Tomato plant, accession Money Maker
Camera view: bottom (45 deg); turntable rotation: 150 degrees
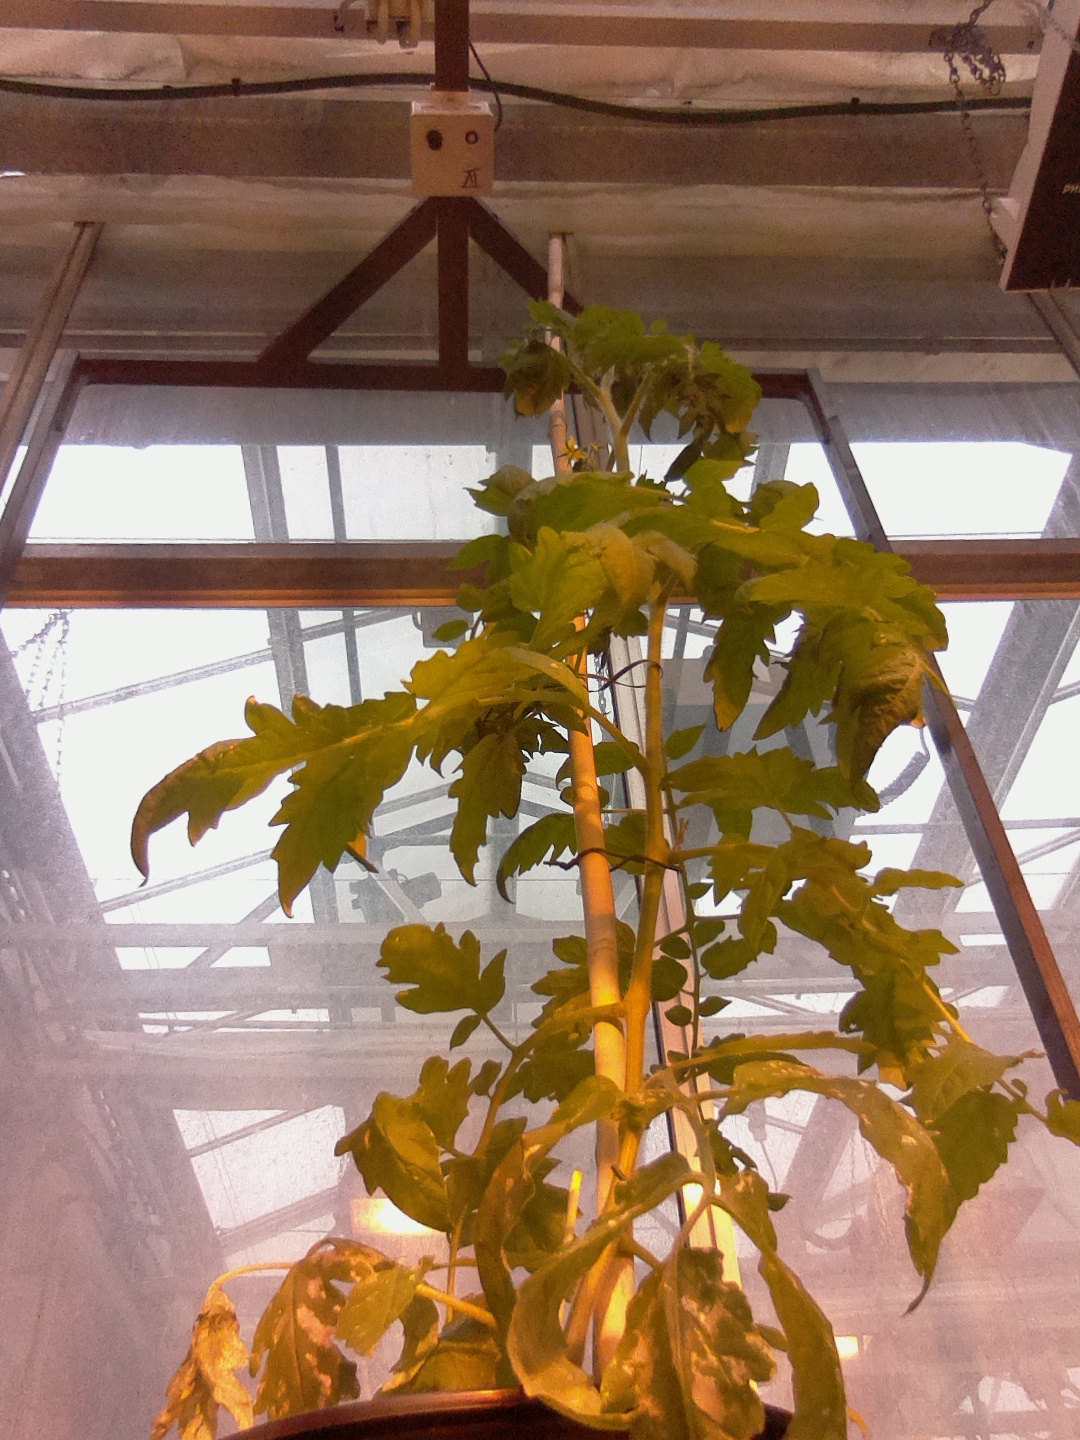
BBCH growth stage 65: Full flowering, 50%-60% of flowers open, first petals falling